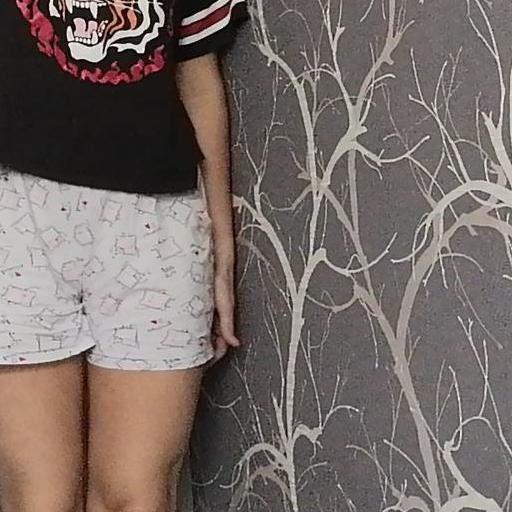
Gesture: no_gesture